Luis Videgaray Caso

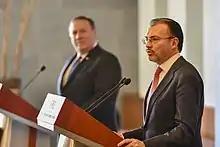
Videgaray speaks in 2018

On January 4, 2017, before the January 20 inauguration of U.S. President Donald J. Trump, Videgaray Caso was appointed Secretary (Minister) of Foreign Affairs by President Peña Nieto. With a weakened peso versus the dollar since the U.S. election and good relations with the incoming U.S. President facilitated in 2016 through Jared Kushner, Videgaray's appointment was deemed by one U.S. publication as "jarring to many in Mexico." The secretary, in his first speech in the position, though, said he would choose neither "a strategy of conflict, confrontations, and even insult, ... [or] a shameful submission." Instead, he said, Mexico would pursue a course of "intelligence and dignity, opening the doors to dialogue." Upon his new appointment Videgaray also addressed a major subject of the Trump campaign - a wall on the U.S.-Mexican border which Mexico would pay for - stating about the payment "there's no way that could happen." Other issues to be addressed in this context with Mexico's northern neighbor are NAFTA and U.S.-owned manufacturing plants in Mexico. On February 9, 2017, CBS News reported that Mexican officials said Videgaray, with Jared Kushner, helped to rewrite portions of Trump's speech about the U.S.-Mexico border wall, although the White House denied that assertion.